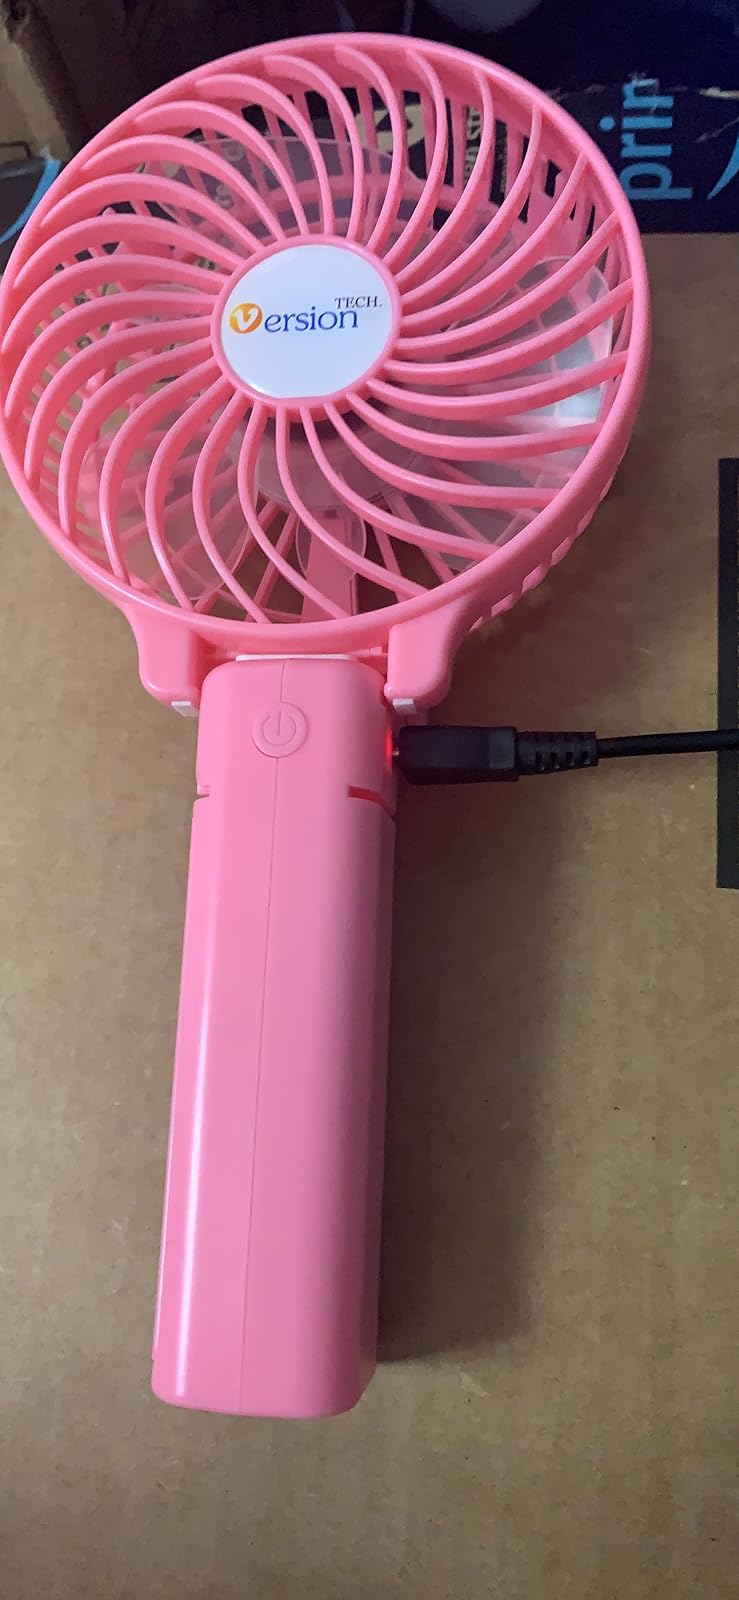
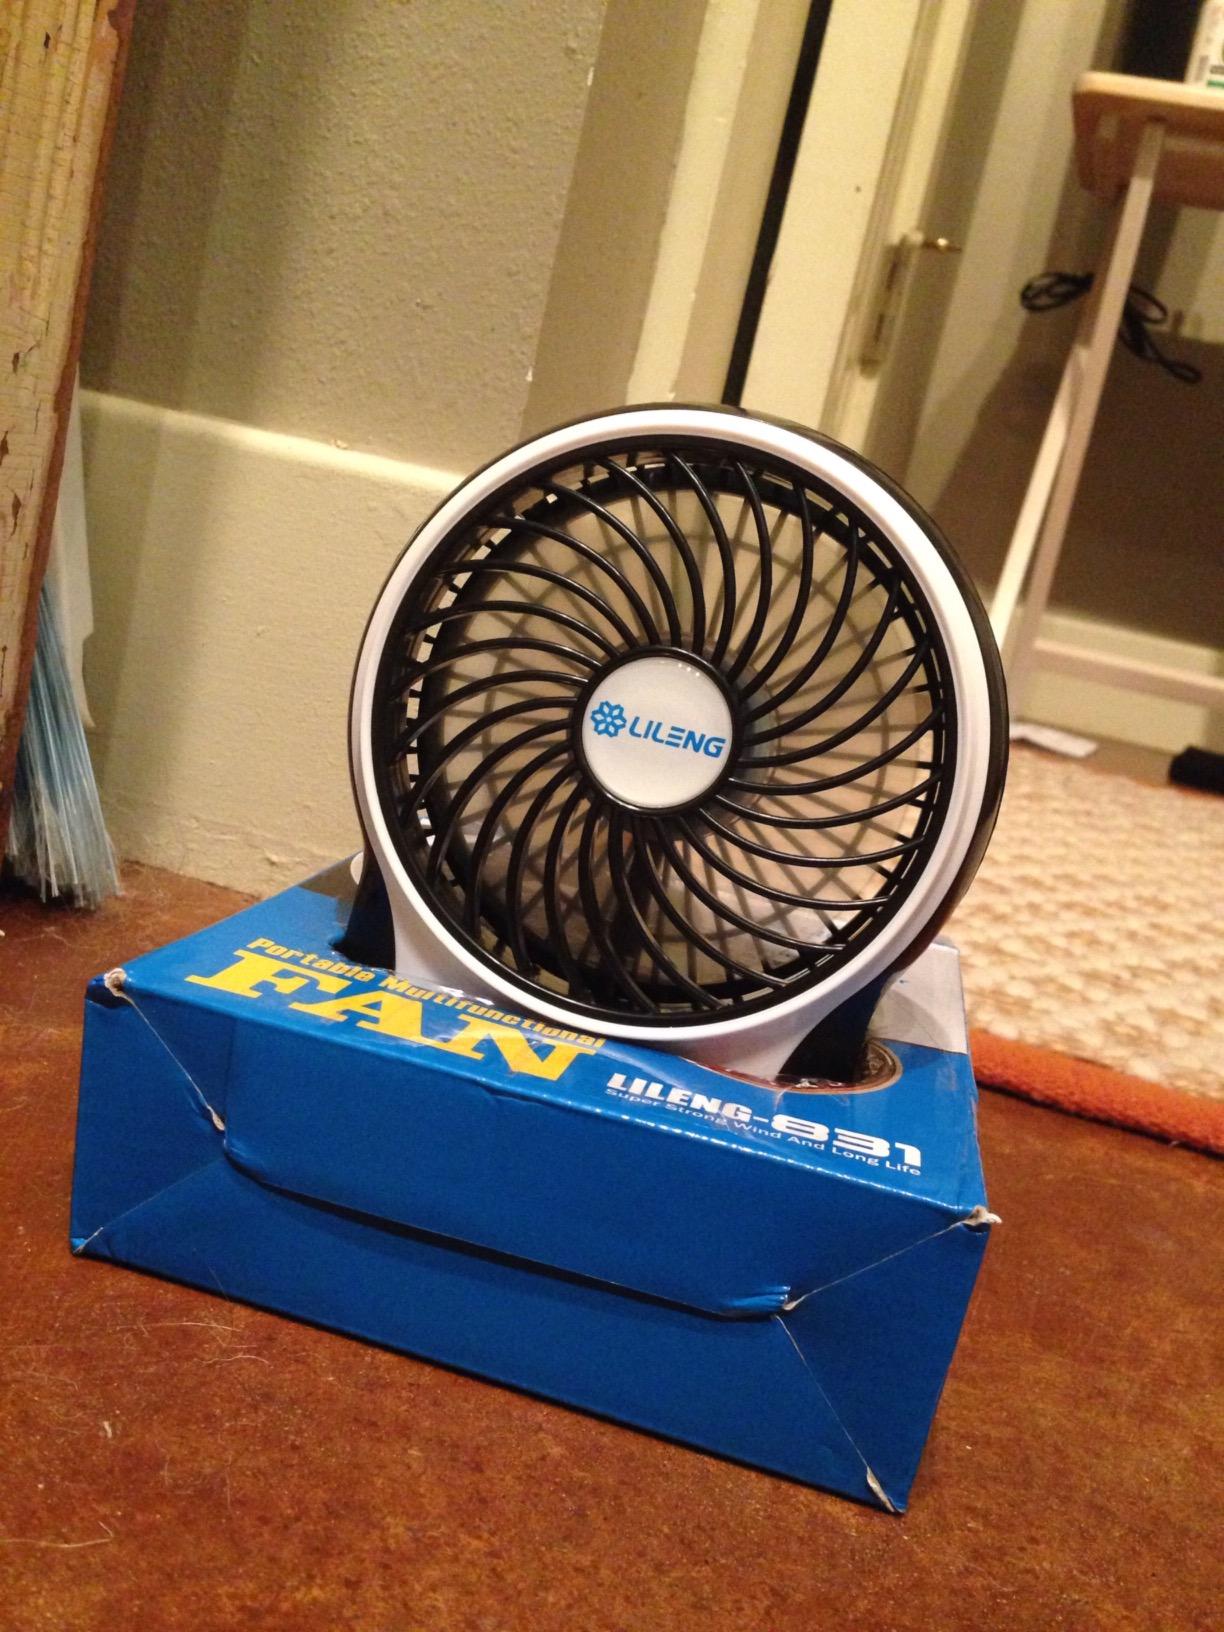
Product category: fan
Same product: no